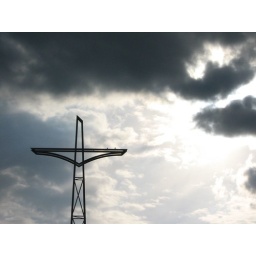
Black clouds over the pope cross